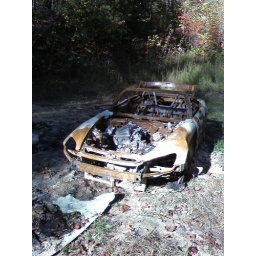
A burned-out Honda S2000 near one of the mountain bike trails on Buffalo Mountain.